Space Delta 1

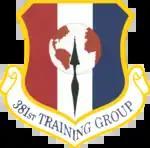
381st Training Group emblem

On 1 April 1994, the 381st was reactivated and redesignated by Air Education and Training Command (AETC) as the 381st Training Group (Provisional) (381 TRG) under Second Air Force and located at Vandenberg Air Force Base, California. A non-flying unit, the group, which was activated on 30 September 1994, is responsible for the consolidation of all space and missile training for Air Force Space Command (AFSPC) and Air Force Global Strike Command.